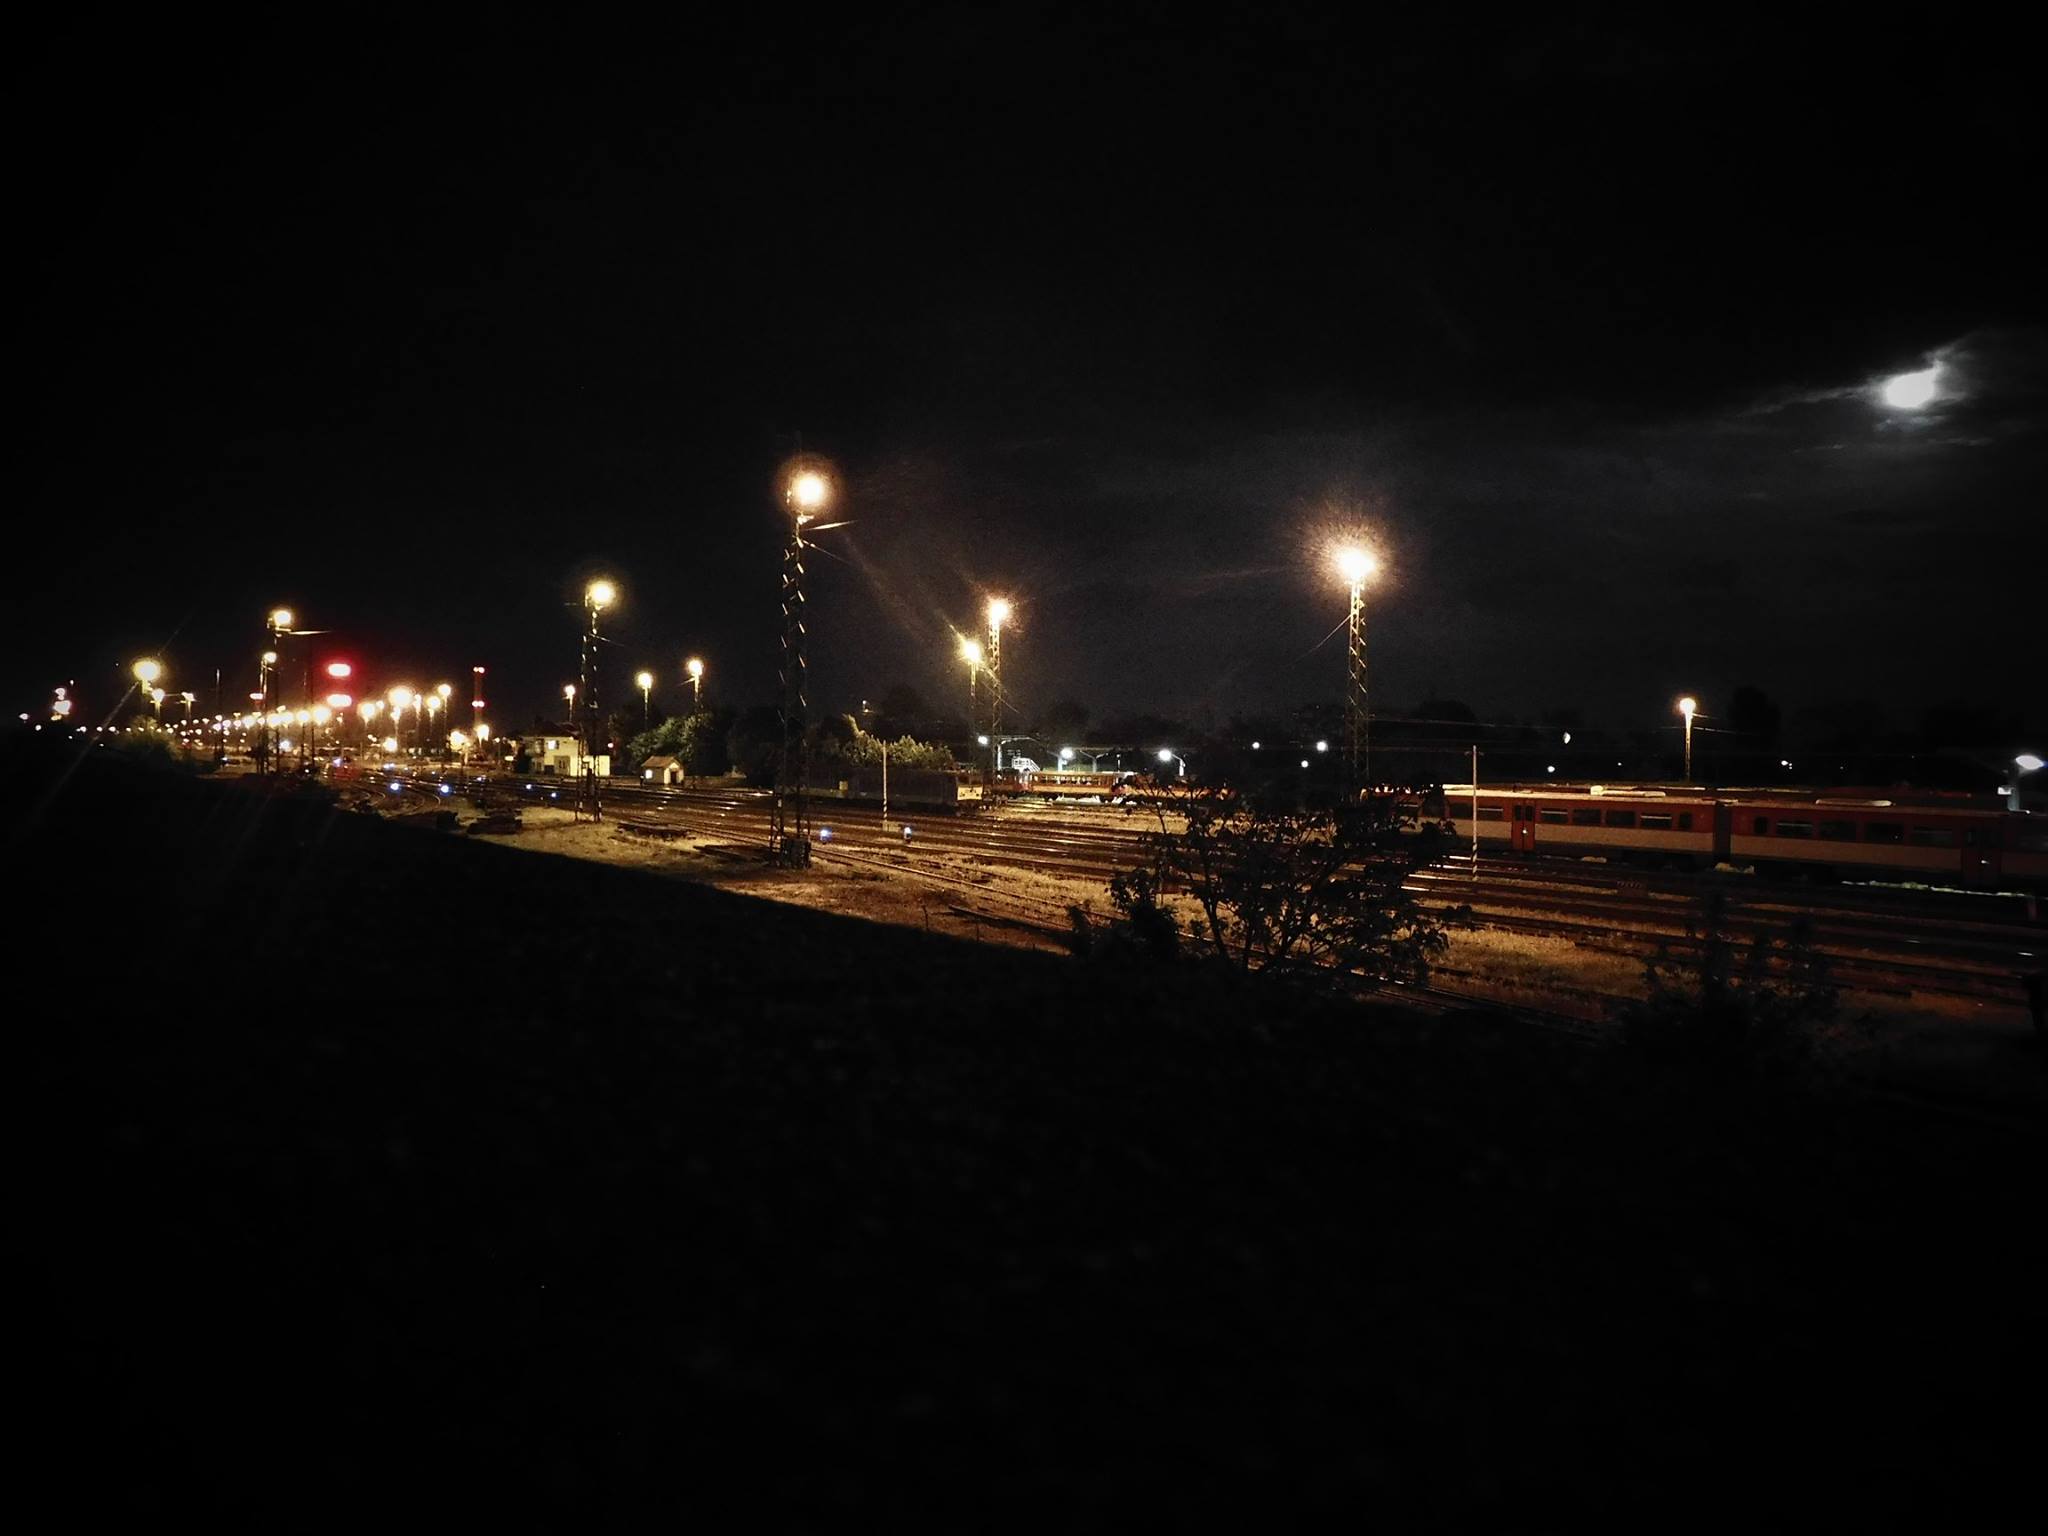
night, train, underground, darkness, light, atmosphere of earth, sky, city, lighting, phenomenon, evening, midnight, skyline